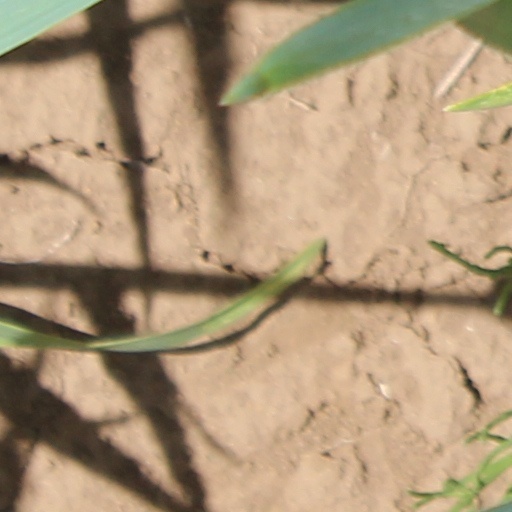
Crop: wheat